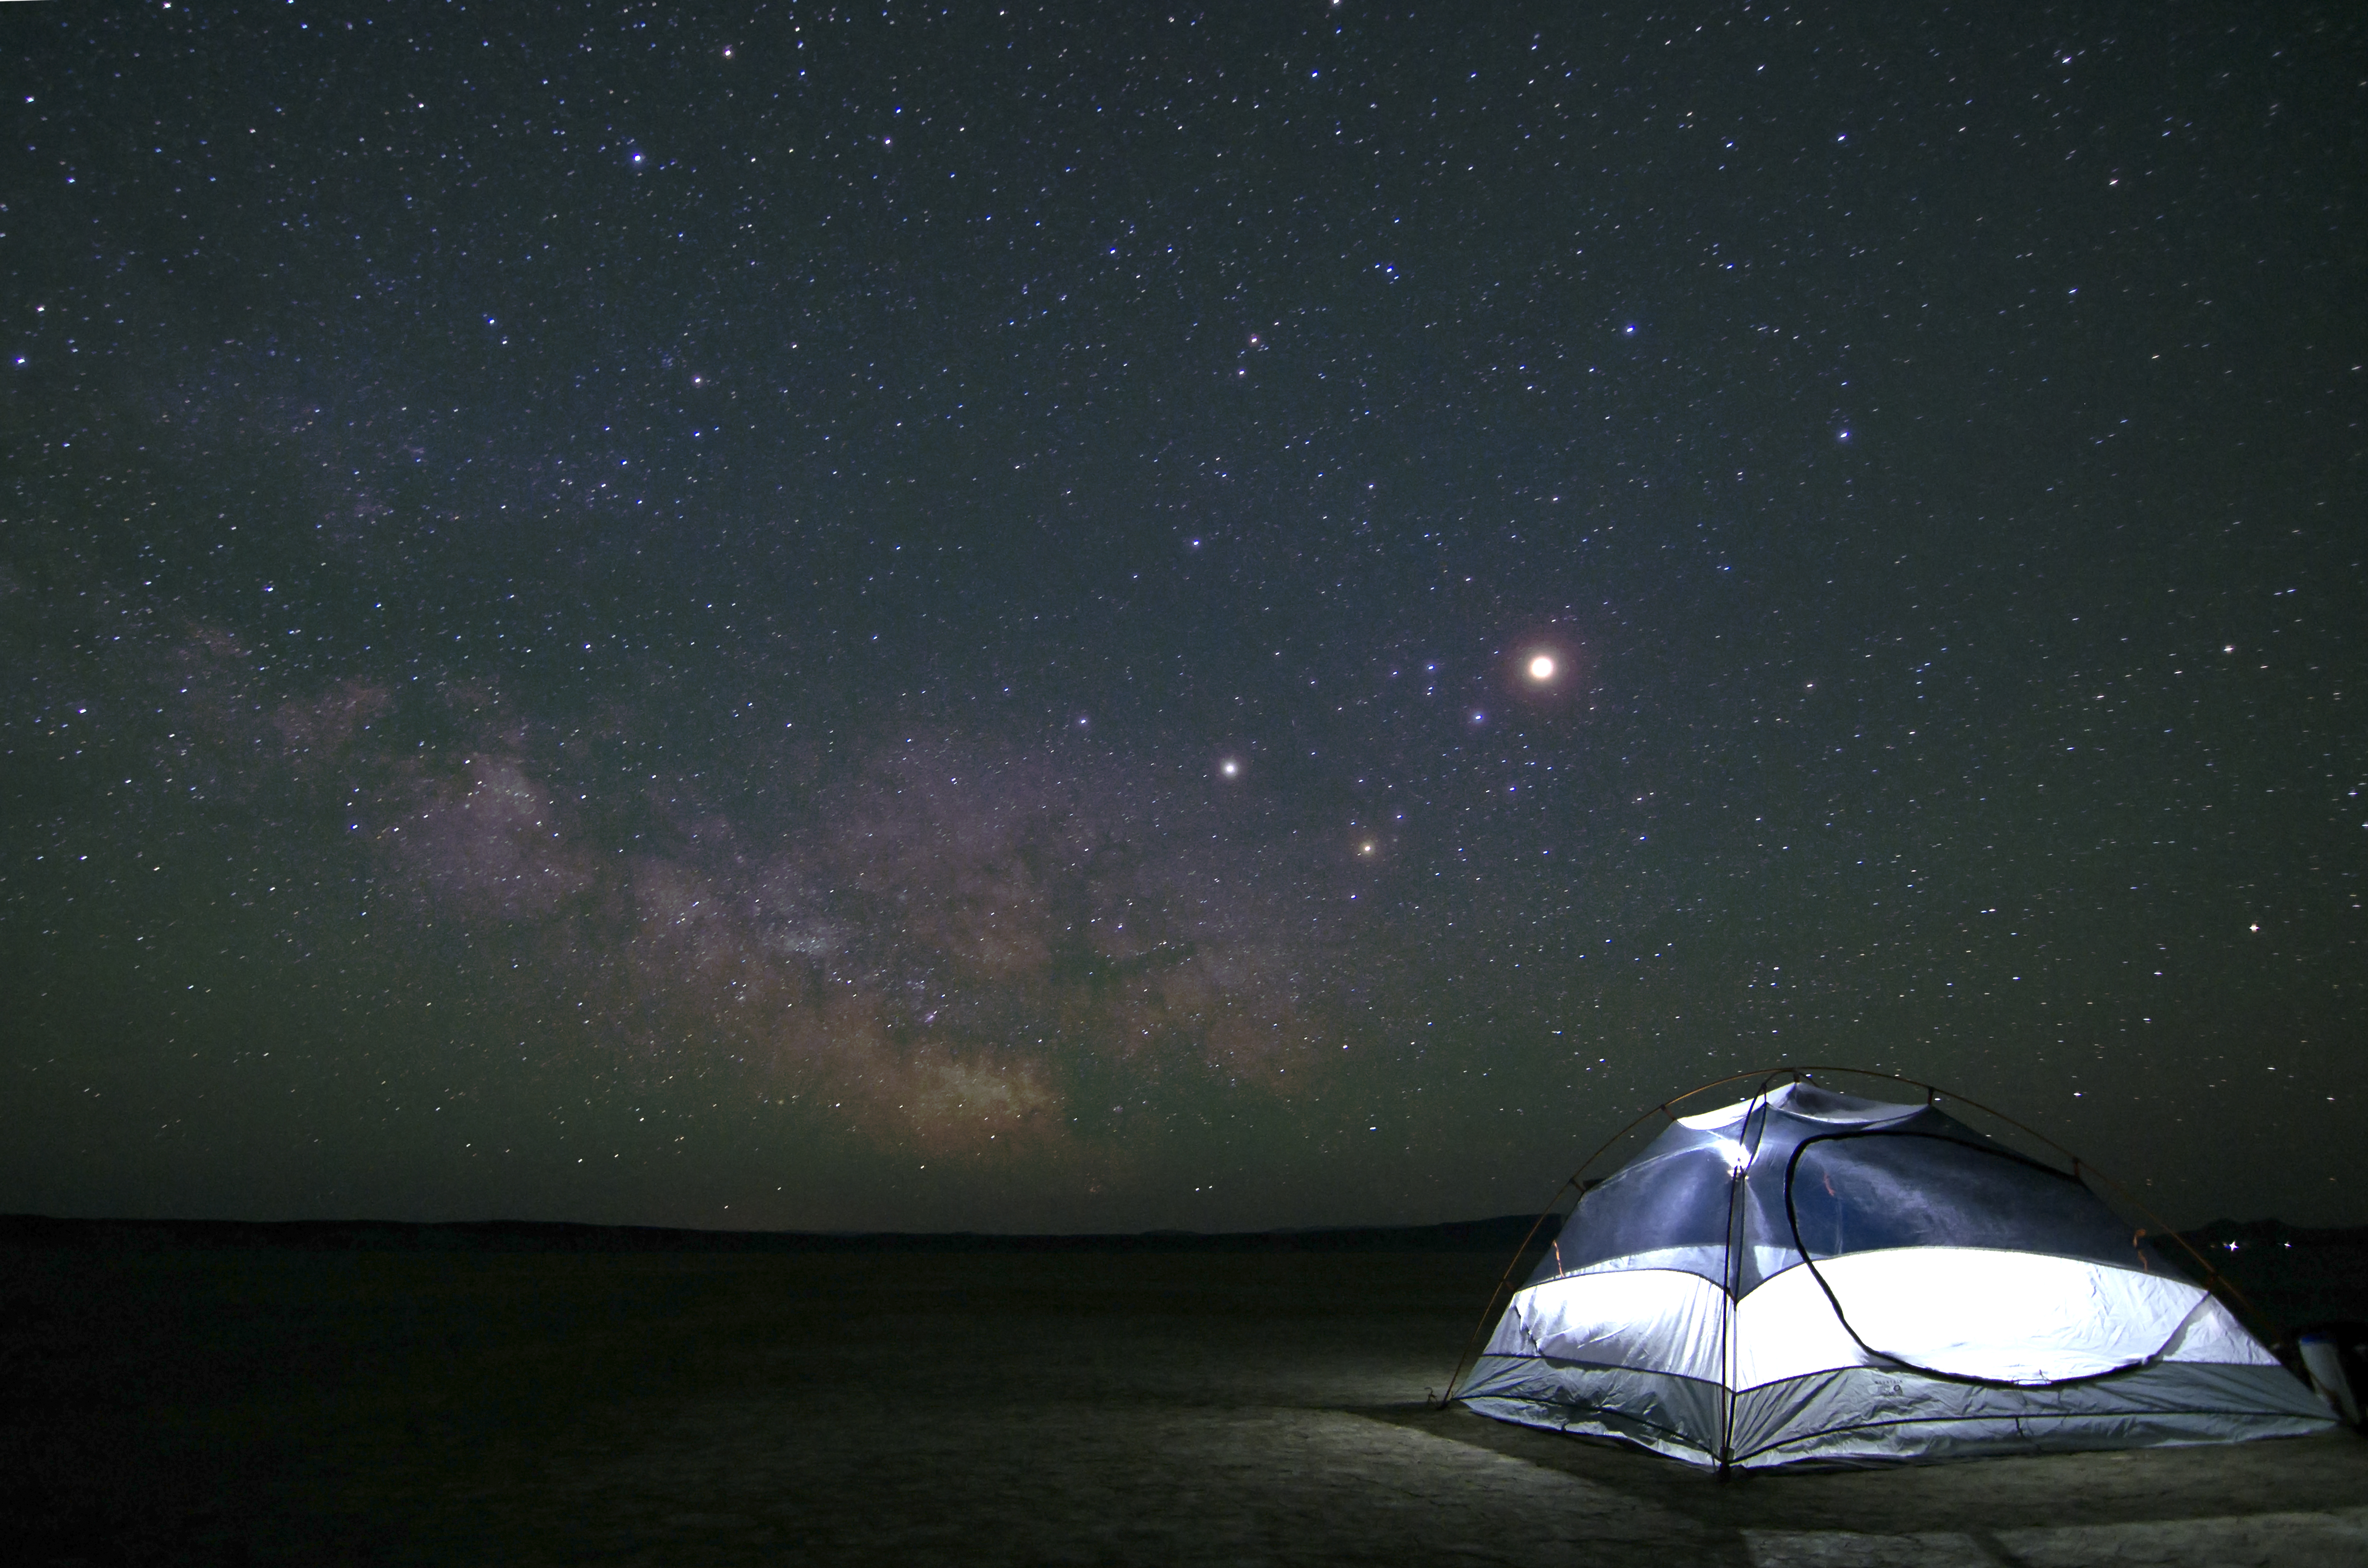
light, sky, night, star, cosmos, atmosphere, dark, constellation, space, darkness, galaxy, camping, tent, moonlight, outer space, astronomy, stars, universe, exploration, screenshot, astronomical object, atmosphere of earth